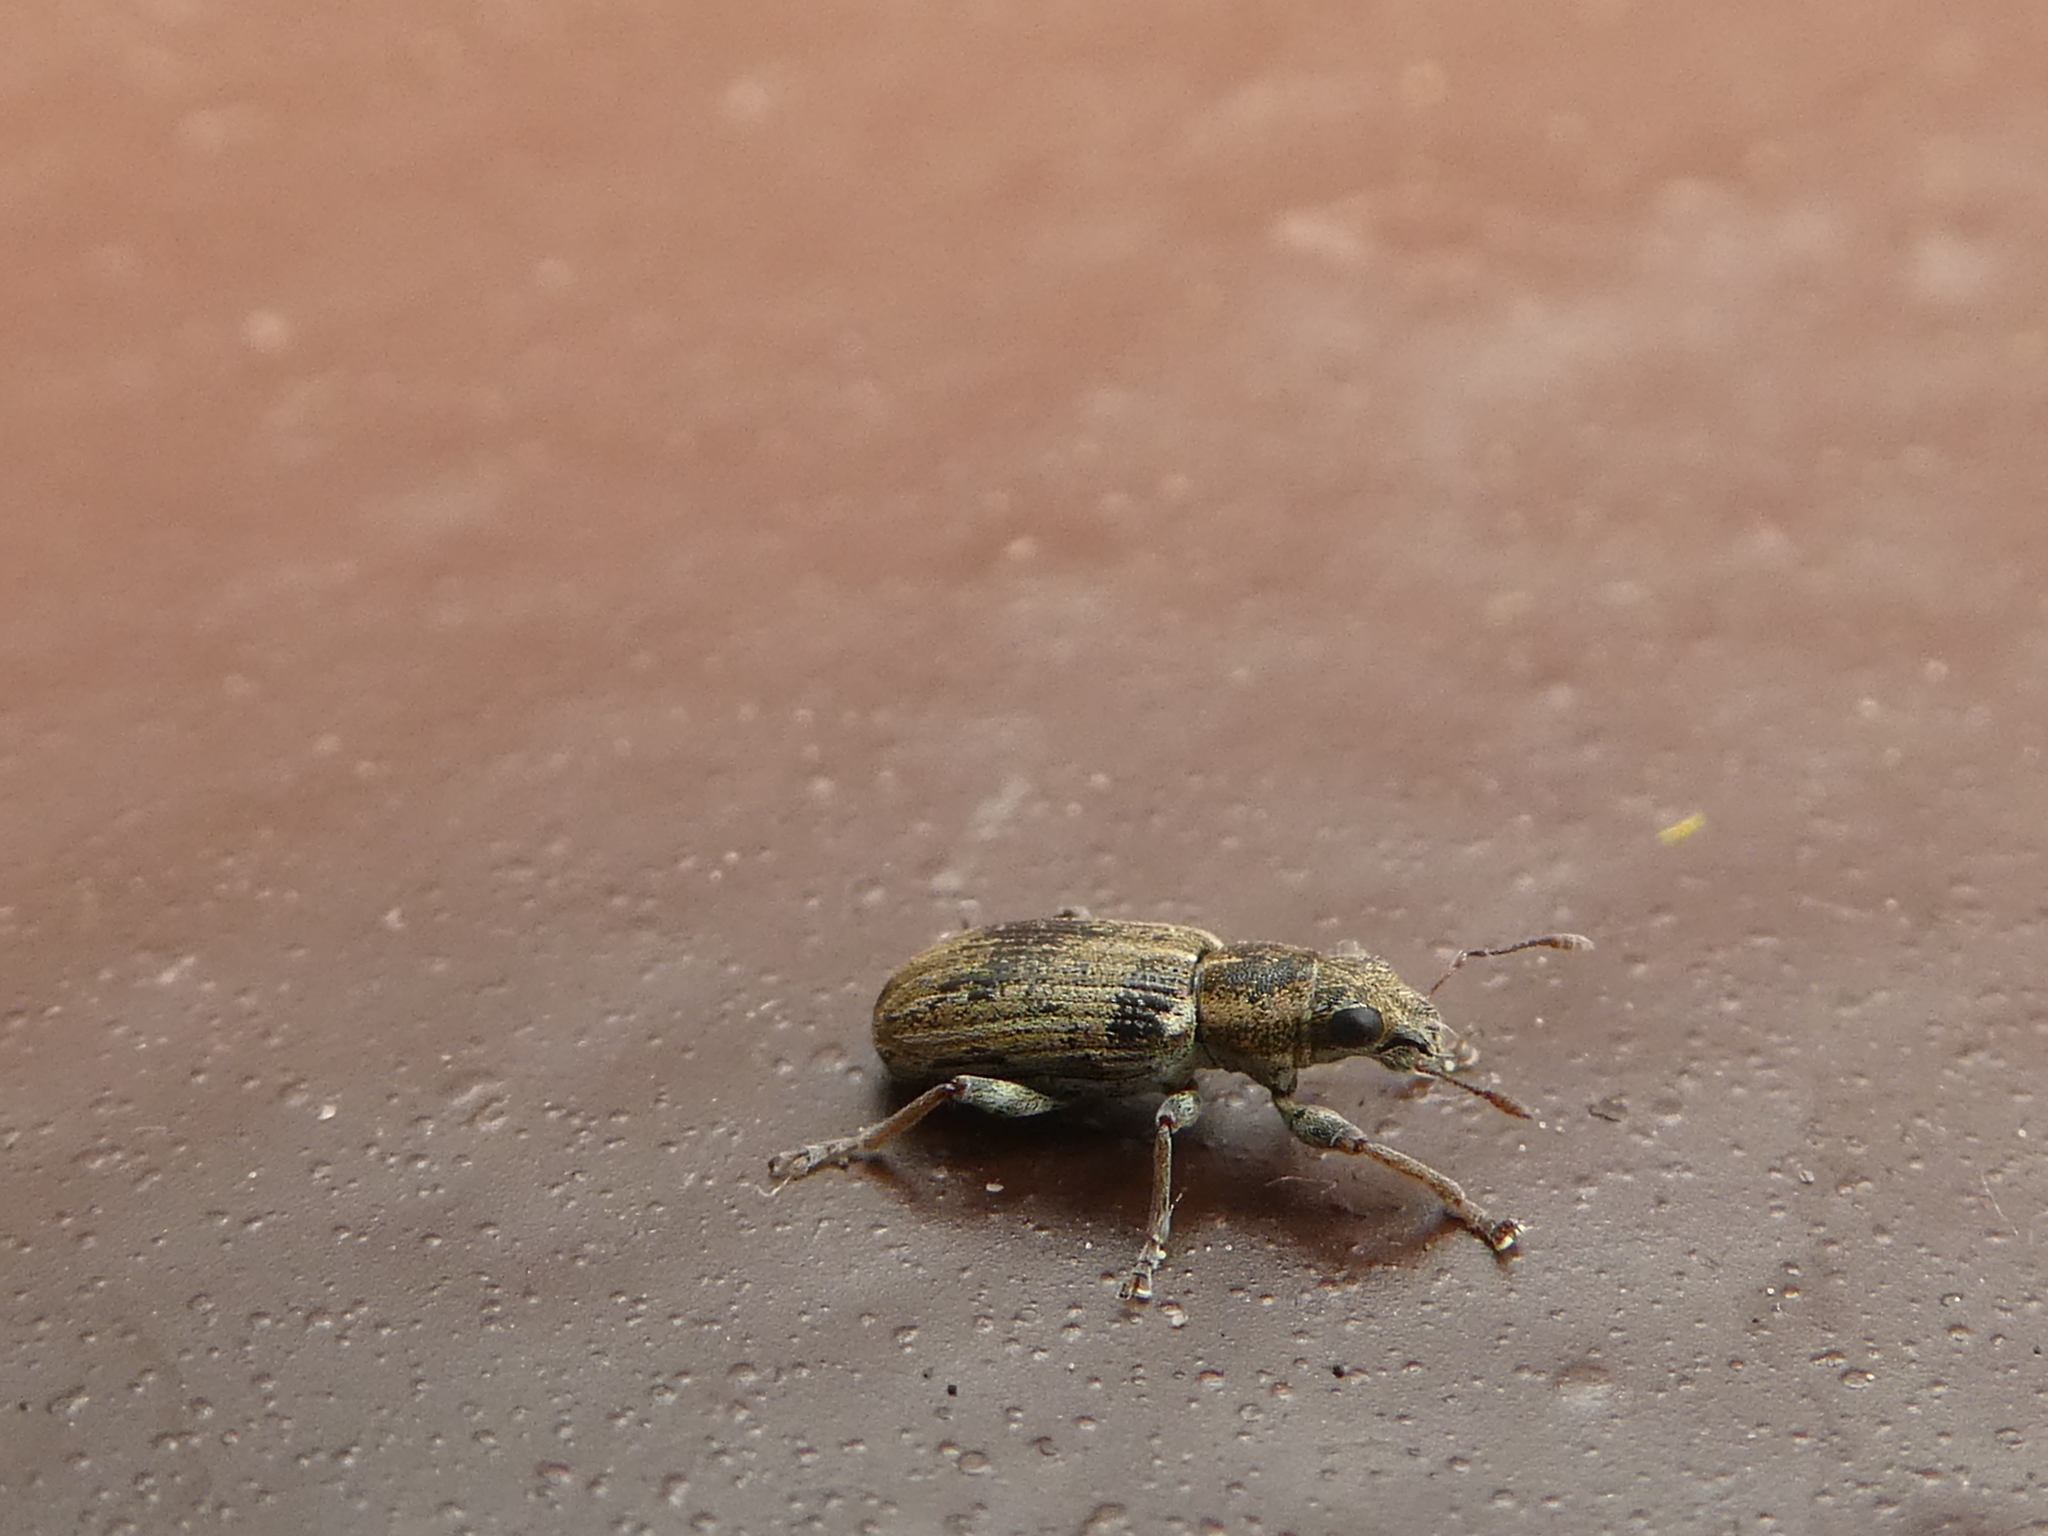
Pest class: pea_leaf_weevil